Papaver

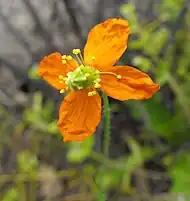
The fire poppy, "Papaver californicum", is placed in a section, "Papaver" sect. "Californicum", on its own.

"Papaver" sects. "Californicum" and "Horrida" have unique geographic distributions in relation to the rest of the genus. "Horrida" is represented by a single species "Papaver aculeatum" of, an annual flower native to South Africa. The capsule is glabrous narrow, long and poricidal. The vegetative parts are covered with setae, and the growth form is a rosette with rarely branching axes, and narrowly elliptical incised leaves. P. sect. californicum, is also represented by a single annual species, of the same name. As the name implies, it is native to western North America, and is characterized by a slender, ribbed, glabrous capsule, a racemose inflorescence, yellow anthers and filaments, and valvate capsule dehiscece. Previous morphological-based taxonomies of these species have led to unreliable groupings. "Horrida" and "Pilosa" have racemose inflorescences, pale filiform filaments and long capsules with flat stigmatic discs, while "P. californicum" and sect. "Meconidium" share valvate capsule dehiscence and pale filaments, but geographically these species are distinct, and do not follow molecular evidence. Commonality among these features is therefore hypothesized to be a result of convergence. In Carolan et al.'s (2006) combined ITS, trnL-F trees, both "Horrida" and "Californicum" attach to basal nodes within the main clade "Papaver". Kadereit "et al." (1997) postulated that "Stylomecon heterophylla" arose from within "Papaver" and should not be relegated as a separate genus. "S. heterophylla" and "P. californicum" are both native to southwestern North America, and share habitats. They are also morphologically similar, sharing glabrous buds, bright orange corollas, and yellow anthers. Their capsules are different, with "S. heterophylla" possessing a distinct style that is reminiscent of those in many "Meconopsis" species. However, Carolan et al.'s (2006) analysis strongly supports a monophyletic group for "S. heterophylla" and "P. californicum", sister to the core "Papaver" sects, with "Horrida", basal to that grouping. They recommended that both sects. "Californicum" and "Horrida" be elevated to "subgenera" within "Papaver". The authors reject the genus status of "Stylomecon".